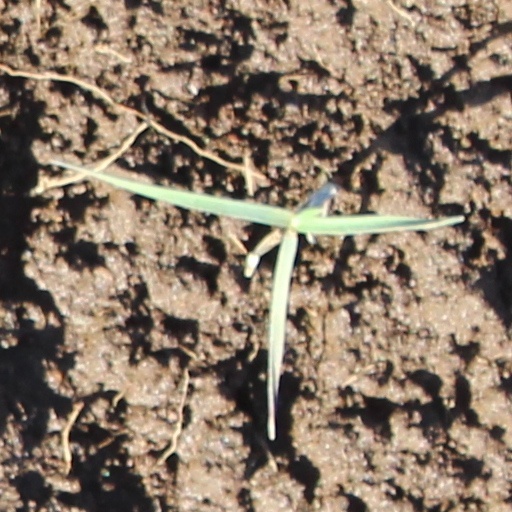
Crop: wheat